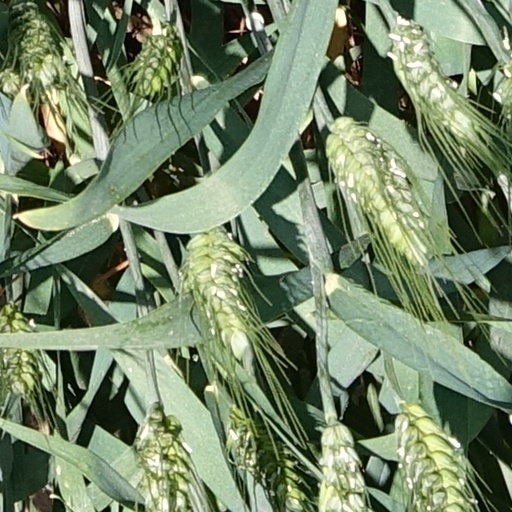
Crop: wheat